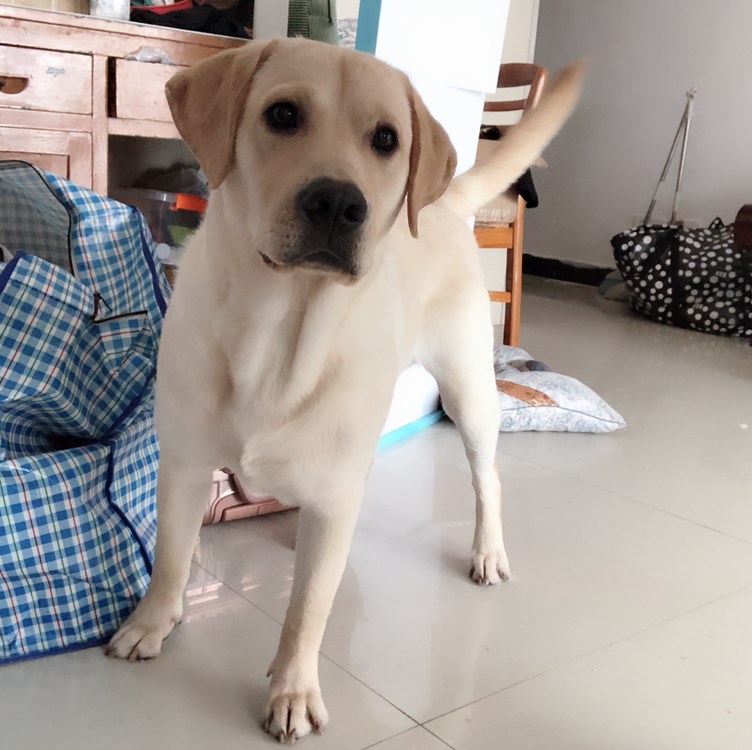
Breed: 3580-n000122-Labrador_retriever